Belle and Sebastian

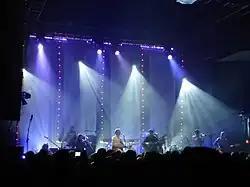
Belle and Sebastian performing at the in Washington, D.C., in 2006

As the band's popularity and recognition was growing worldwide, their music began appearing in films and on television. The 2000 film "High Fidelity" mentions the band (with Jack Black's character referring to them as "old sad bastard music" and disdaining their soft style) and features a clip from the song "Seymour Stein" from "The Boy with the Arab Strap". Two songs by the band ("Expectations" and "Piazza, New York Catcher") appeared on the soundtrack for the 2007 hit film "Juno." Also, the title track from "Arab Strap" was played over the end credits of the UK television series "Teachers," and the lyric "Colour my life with the chaos of trouble" from the song was quoted by one of the characters in the 2009 film "(500) Days of Summer".